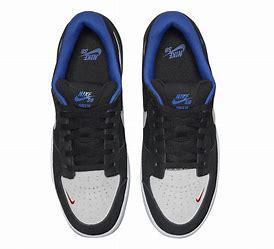
Brand: Nike
Model: SB Force 58